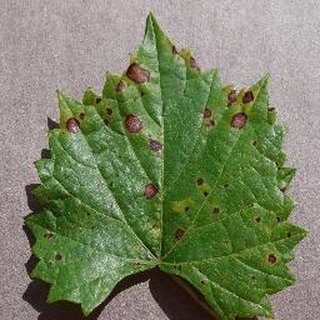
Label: grape_black_rot